Lehi Main Street Historic District

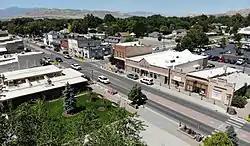
Lehi Main Street Historic District, August 2019

The Lehi Main Street Historic District is a historic district in Lehi, Utah, United States, listed on the National Register of Historic Places (NRHP).